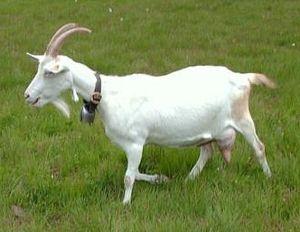
La saanen ou blanche de Gessenay ou chèvre de Gessenay est une race caprine originaire du Sannenland et de l'Obersimmental en Suisse. Le blanc et le crème sont les seules couleurs de robe acceptées. C'est une excellente laitière. Elle produit en moyenne 900 litres de lait par lactation, mais les plus productives dépassent 1 000 litres. C'est la race laitière la plus répandue au monde. En France, le cheptel de saanen représente environ 350 000 têtes. Avec l'alpine et la poitevine, la saanen fournit la plupart des fromages de chèvre français.
Pélardon est une appellation d'origine désignant un très petit fromage au lait cru de chèvre de la région du Languedoc. Cette appellation francisée a une graphie maintenant formalisée mais la forme « paraldon » fut aussi usitée. Pline avait rapporté initialement la forme latine « pèraldou ». Le dialecte languedocien emploie, ou a employé, les formes « peraldou », « pelardou » ou encore « peraudou ».
Le rocamadour est un fromage français de chèvre au lait cru entier. Il appartient à la famille des cabécous. Il est ou a été aussi appelé « cabécou de Rocamadour ».